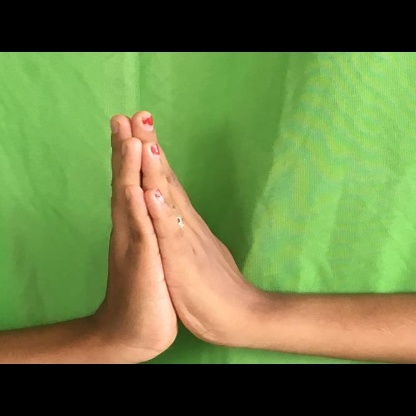
Mudra: Anjali